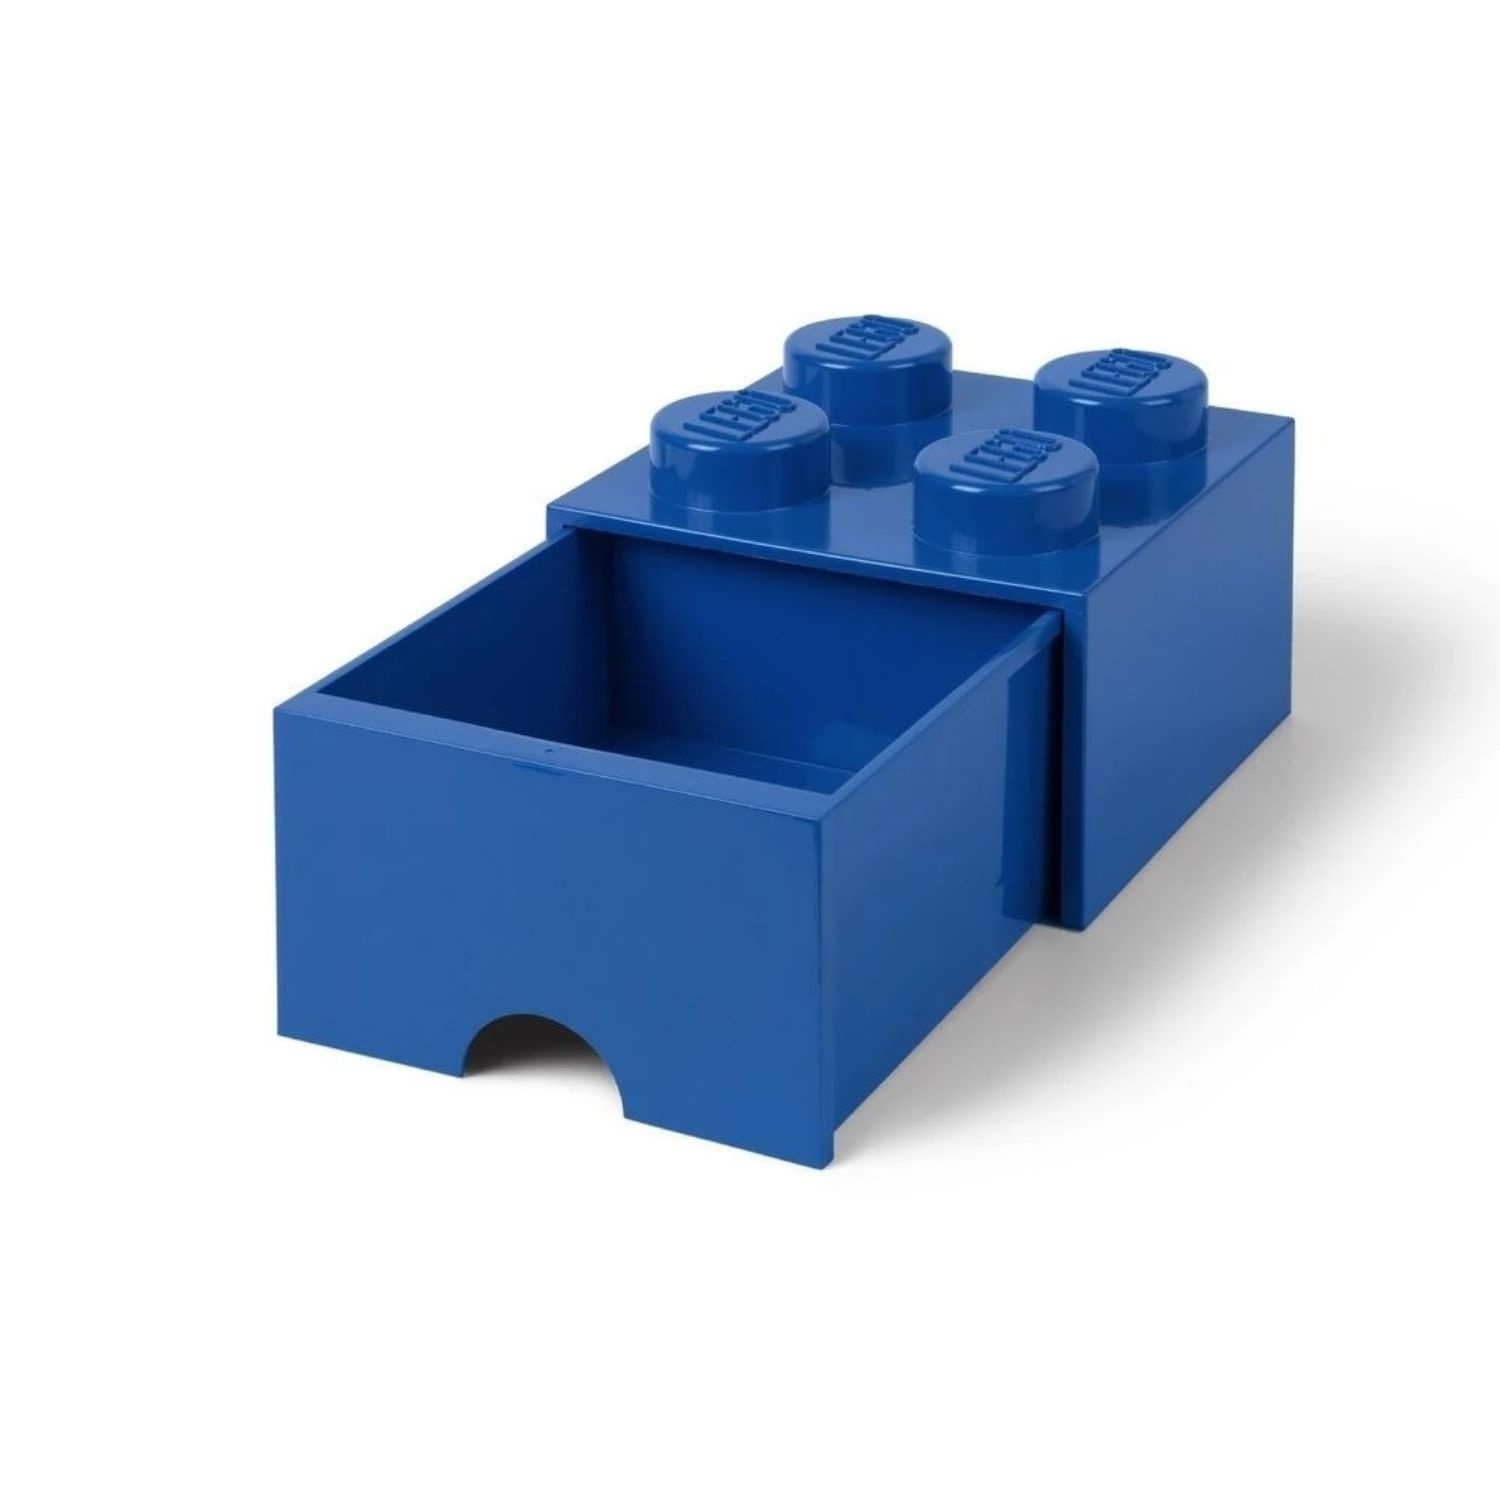
LEGO® Brick Drawer 4 - Blue
Brand: Lego
The LEGO® Brick Drawer is an upscaled LEGO Brick. A fun and decorative way to store toys, LEGO Bricks, office utensils, and other small items. Stack the drawers in your own favourite colour combination and organize your items. With the Brick Drawers, you have easy access to your stored items when stacked and it’s designed to fit the existing LEGO Storage Brick System. Shipped the next Working Day! Delivered to You within 2 to 5 Working Days!
Category: Furniture > Cabinets & Storage > Closets > Closet Drawers